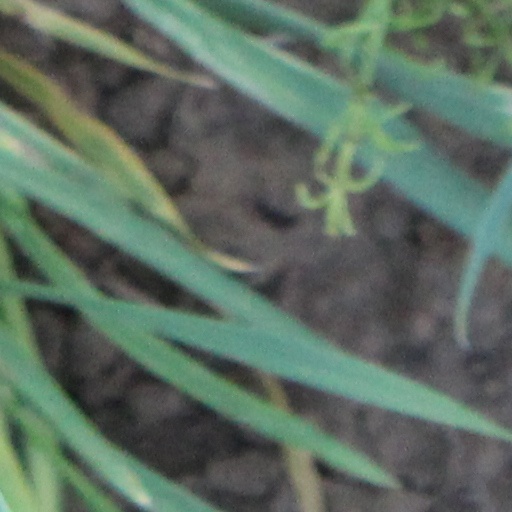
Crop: wheat